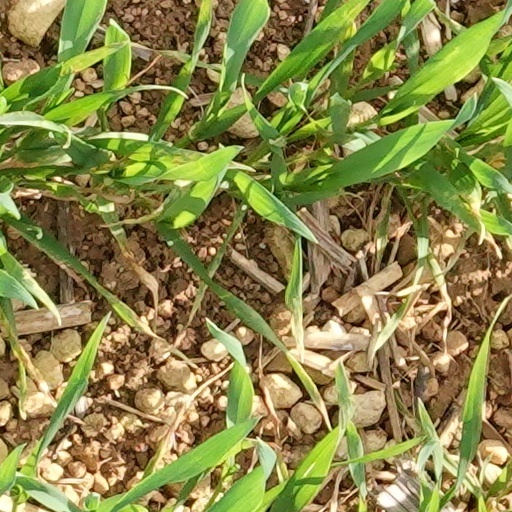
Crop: wheat